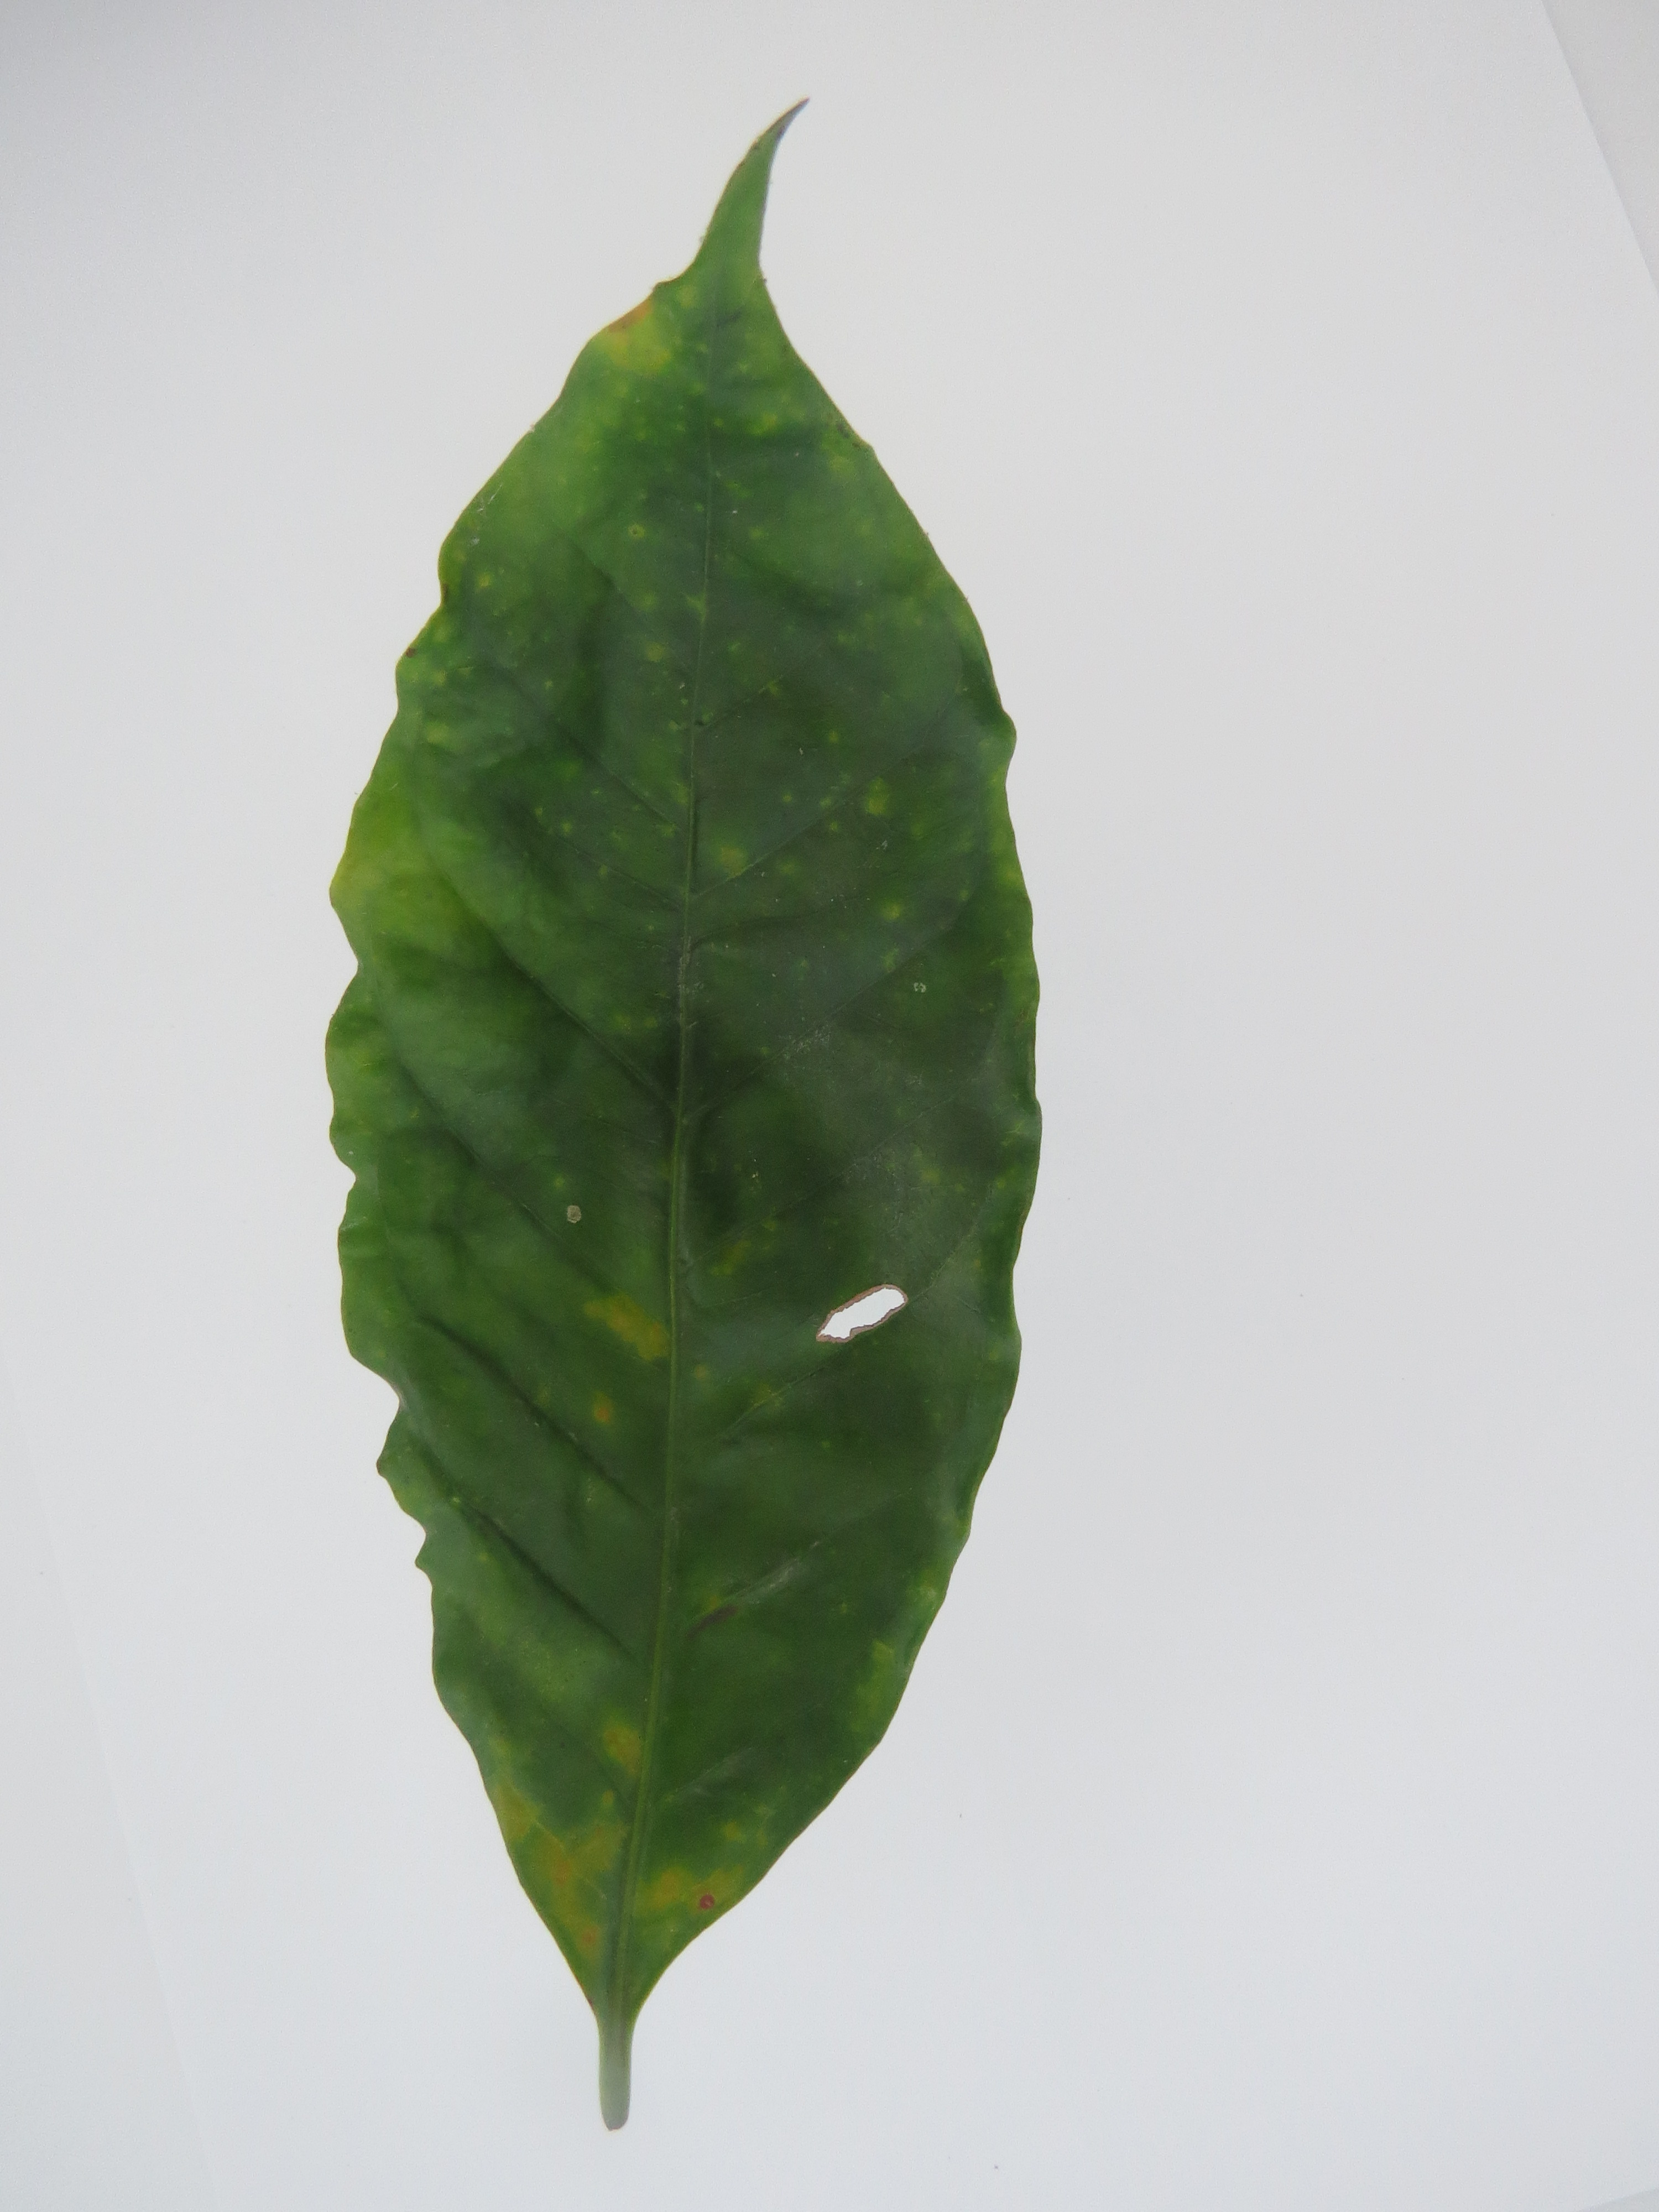
Label: magnesium-Mg